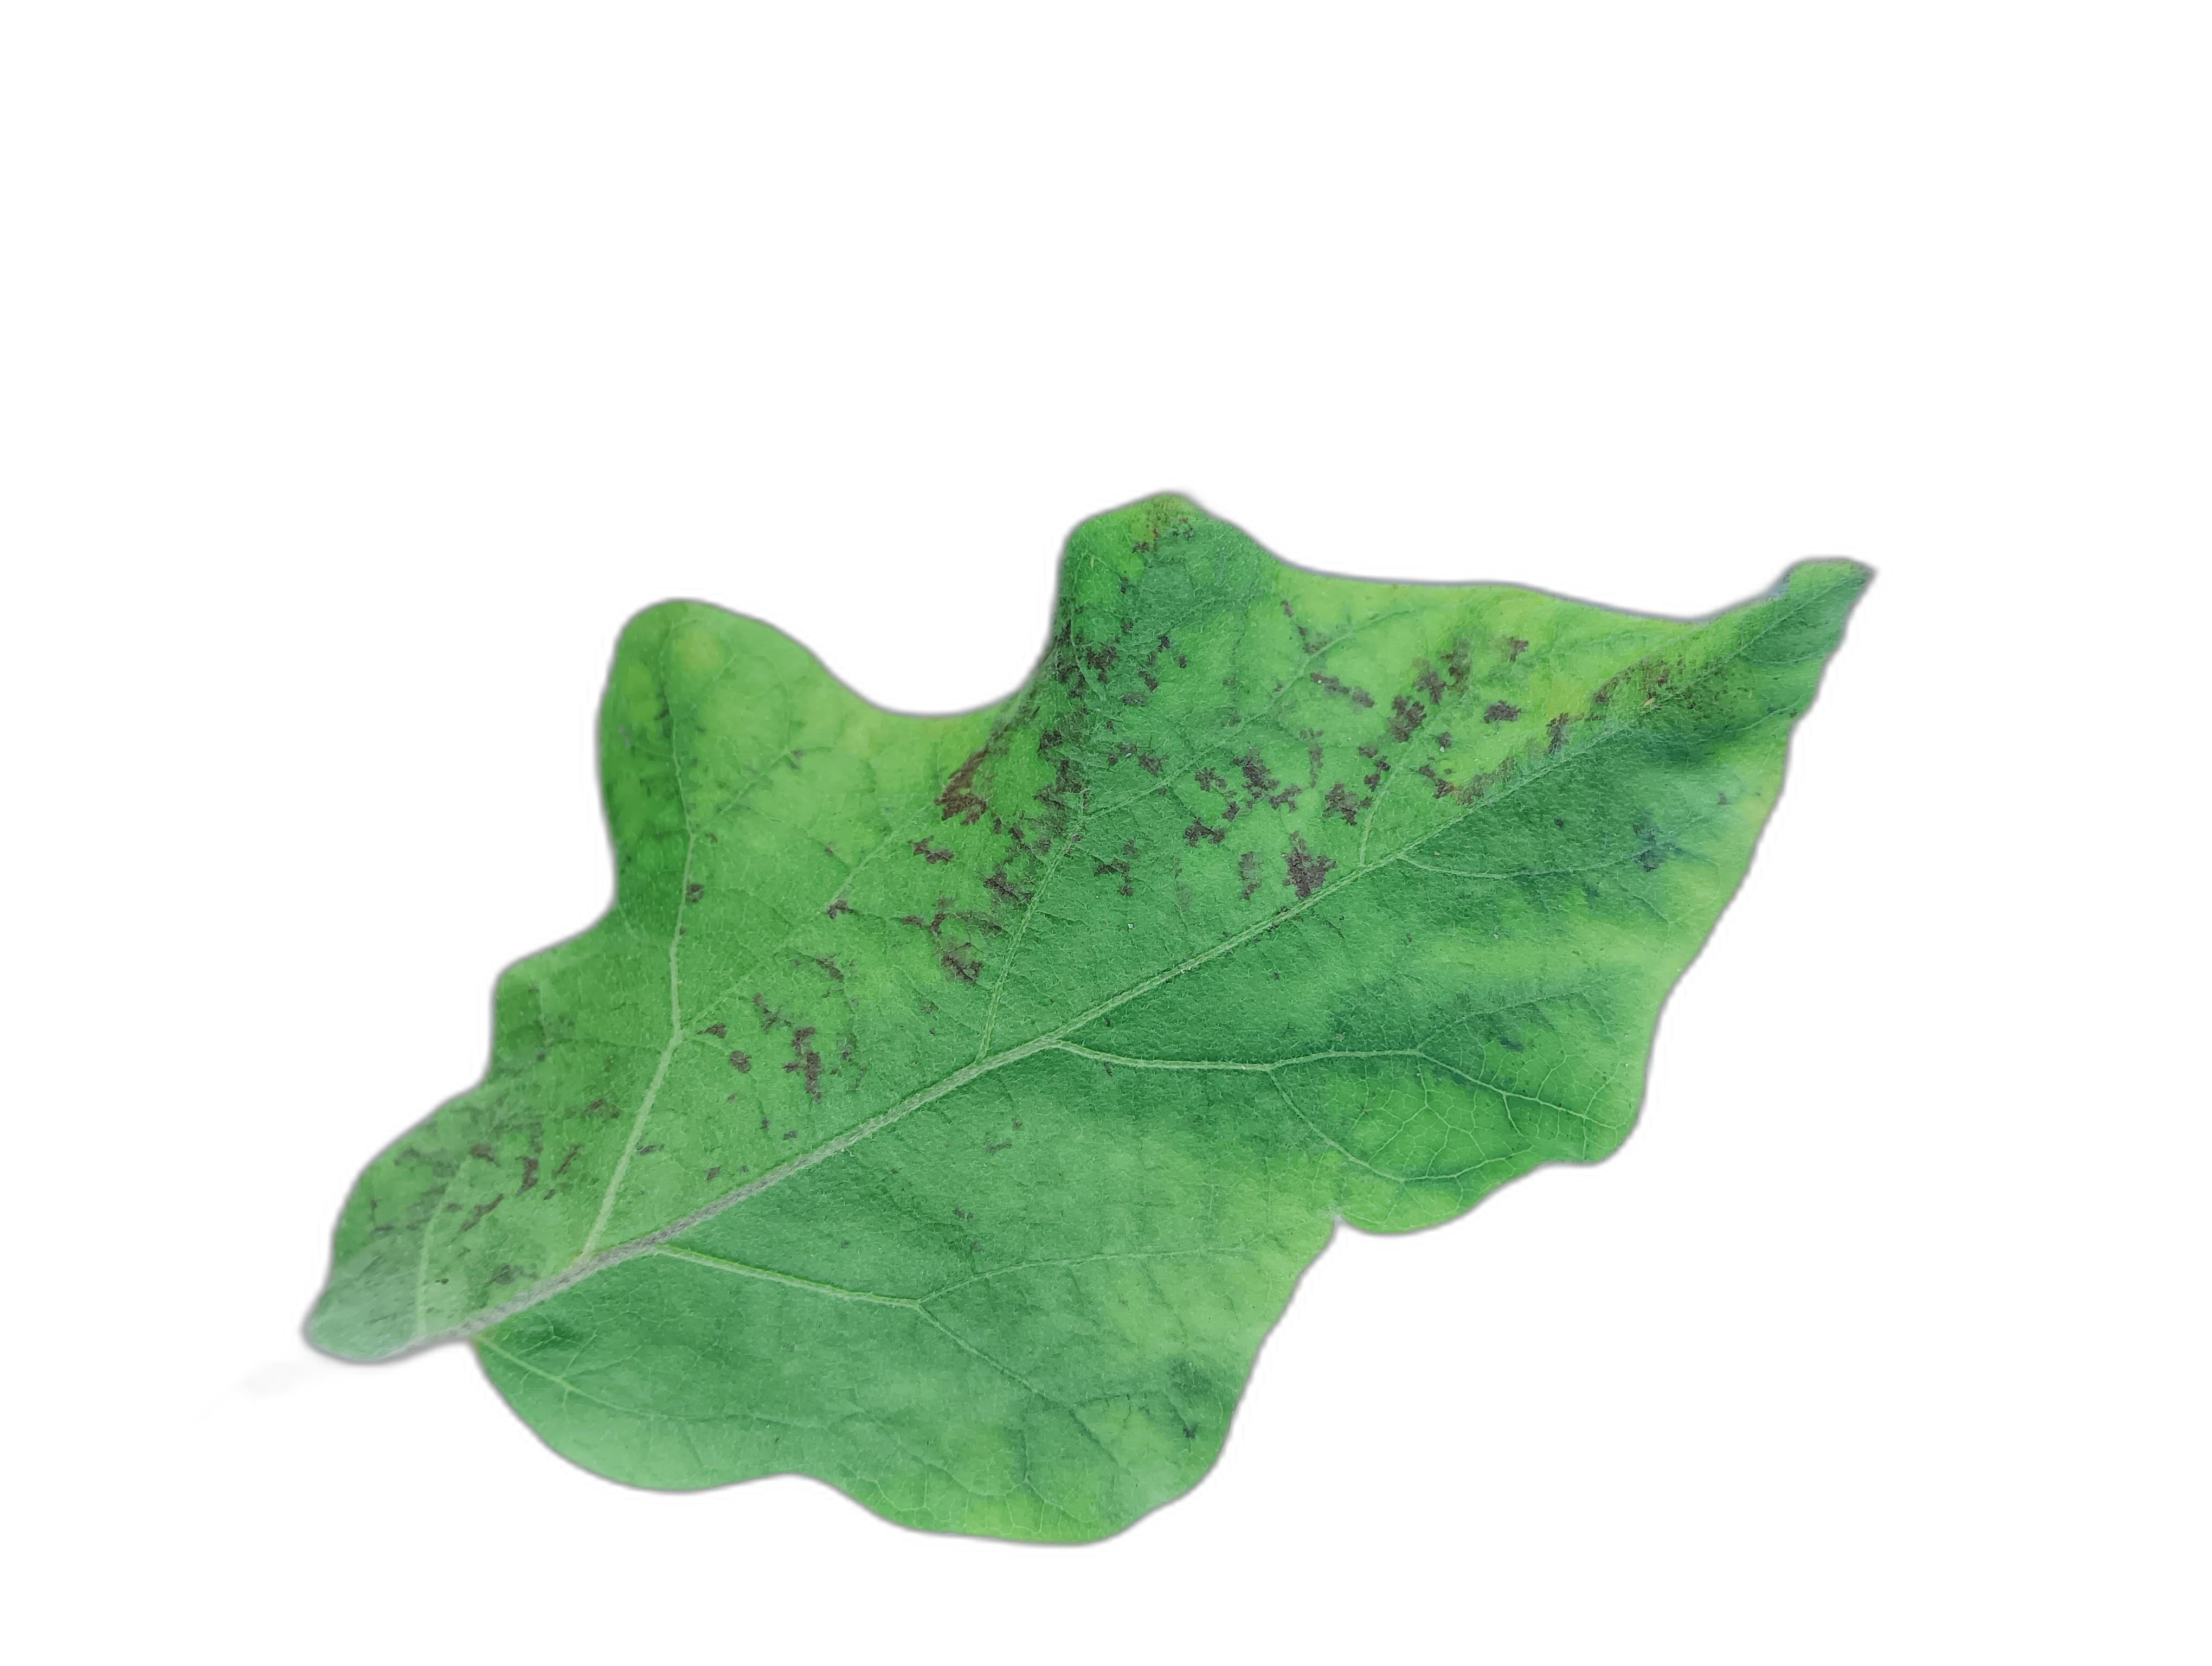
Label: White Mold Disease